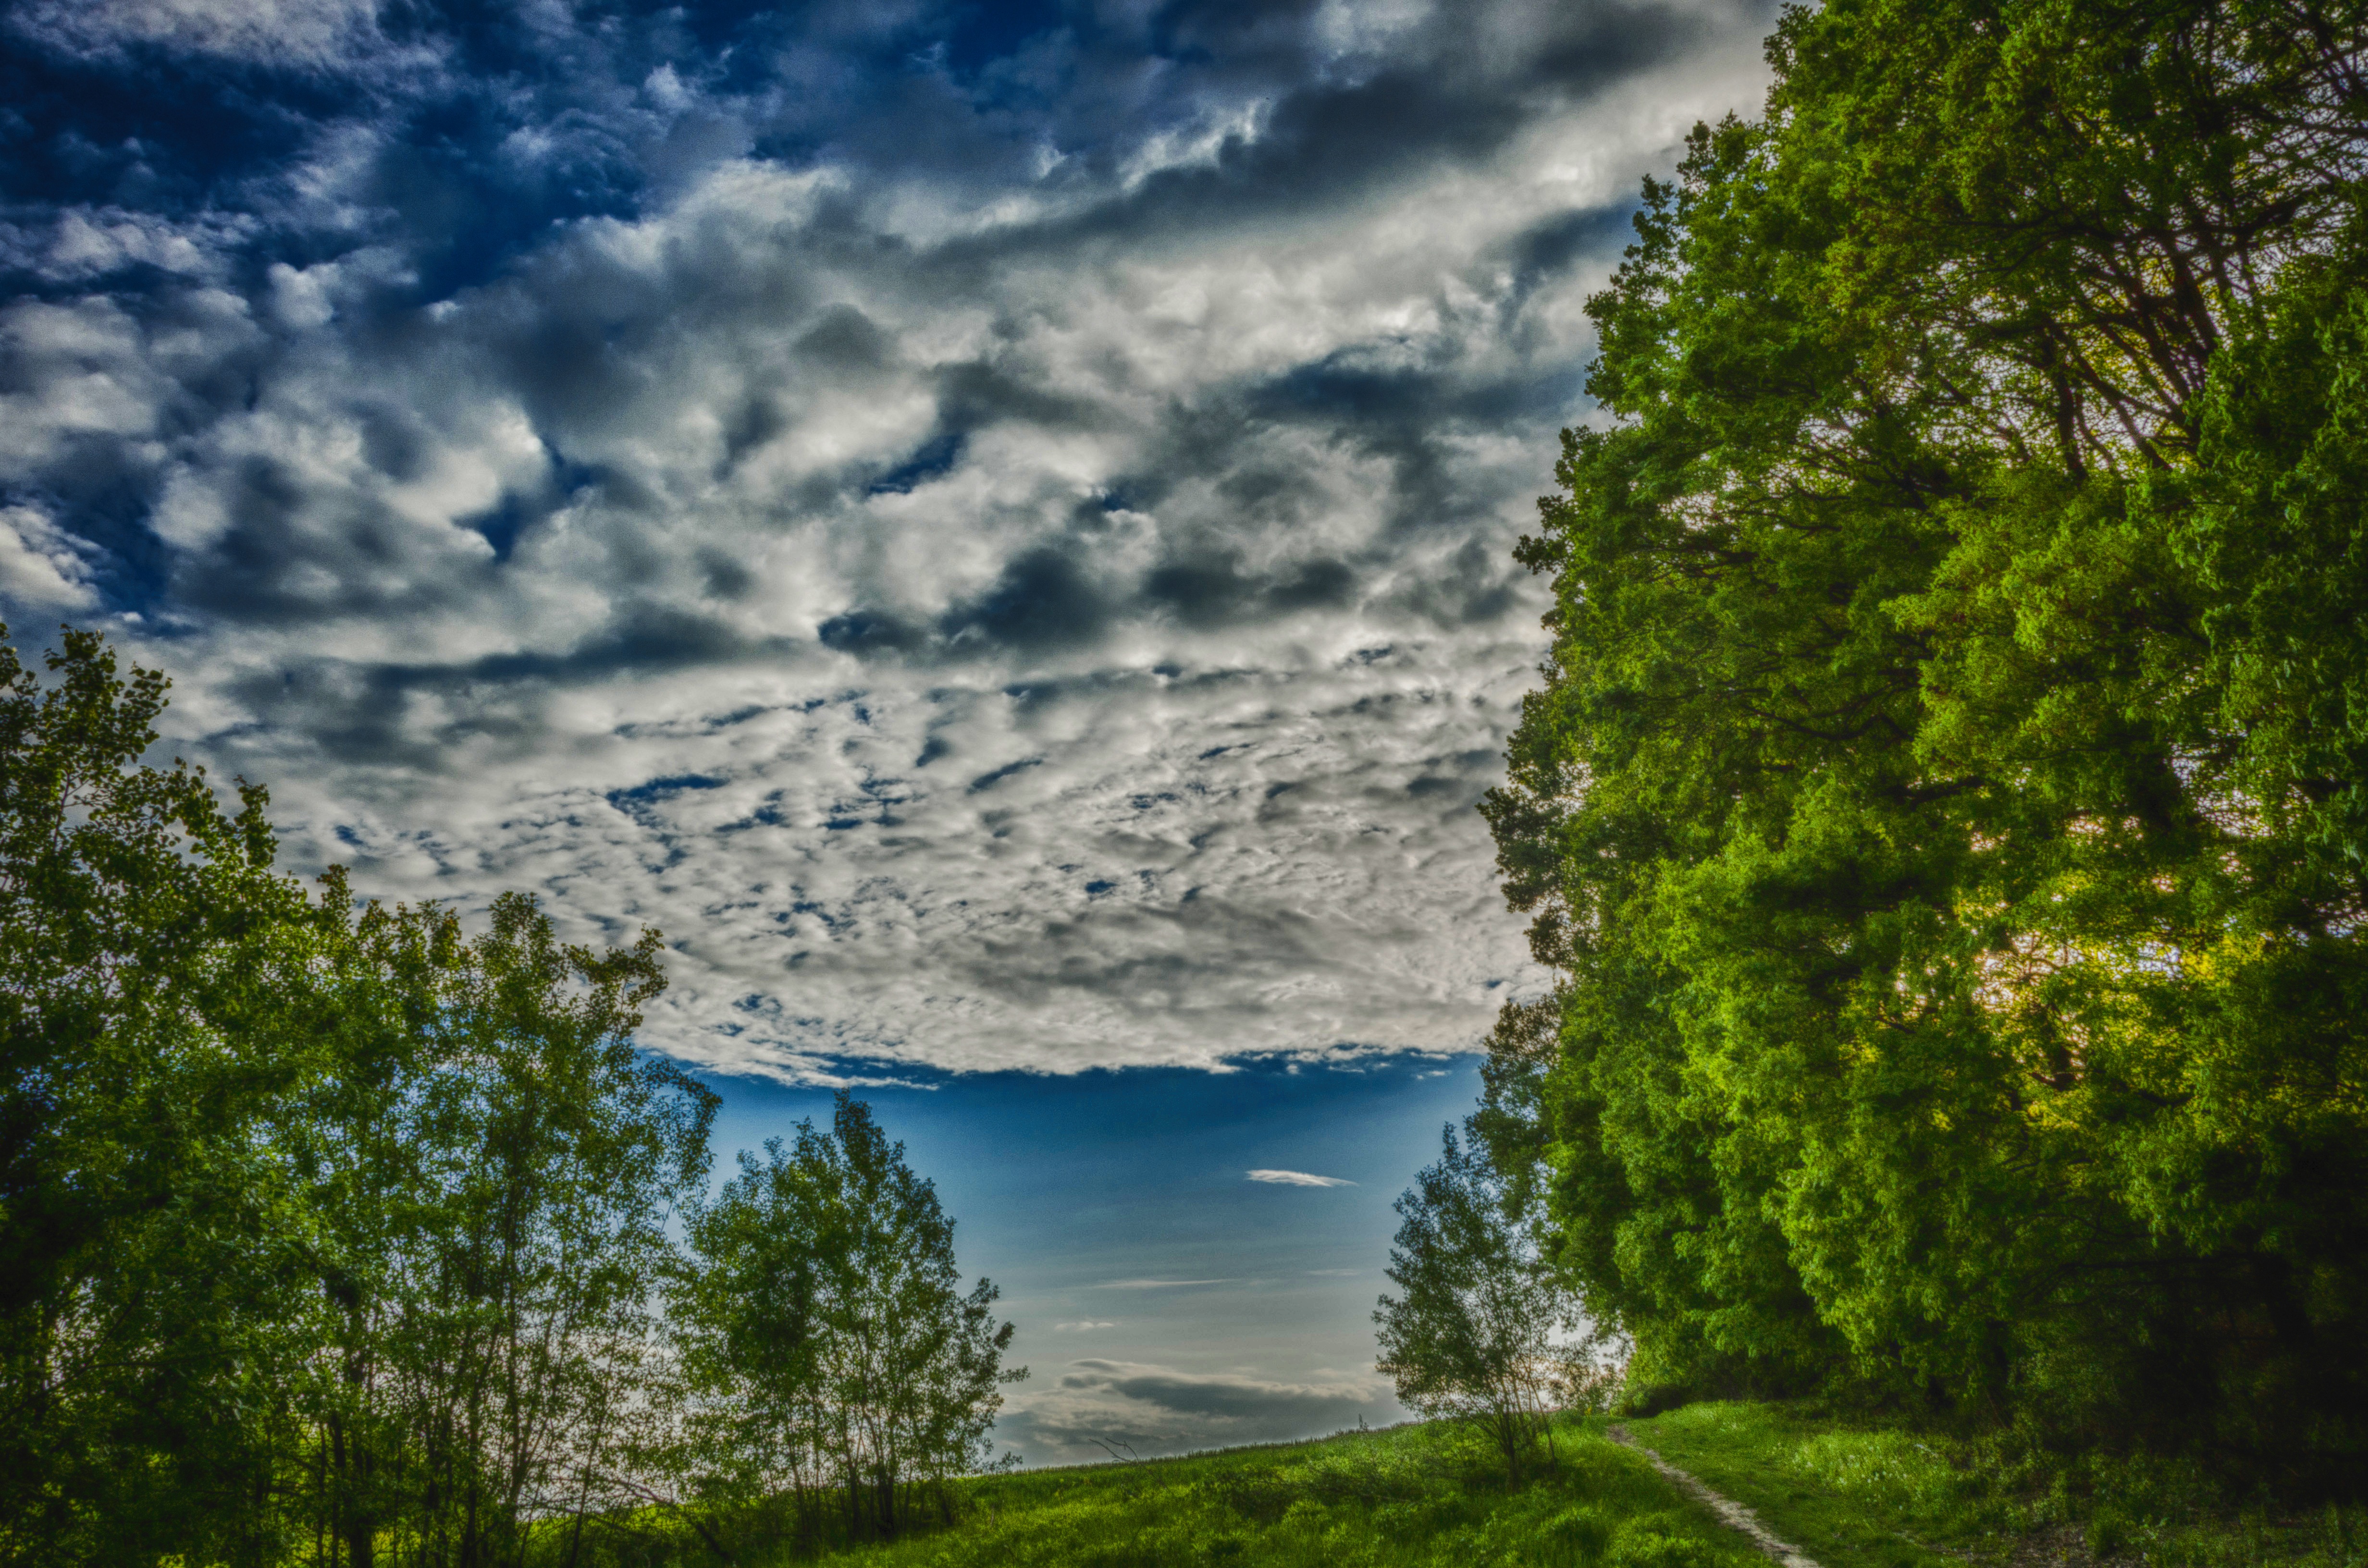
landscape, tree, nature, forest, wilderness, mountain, cloud, sky, sunlight, morning, hill, lake, river, reflection, reservoir, clouds, habitat, loch, rural area, meteorological phenomenon, valley bolechowicka, natural environment, atmospheric phenomenon